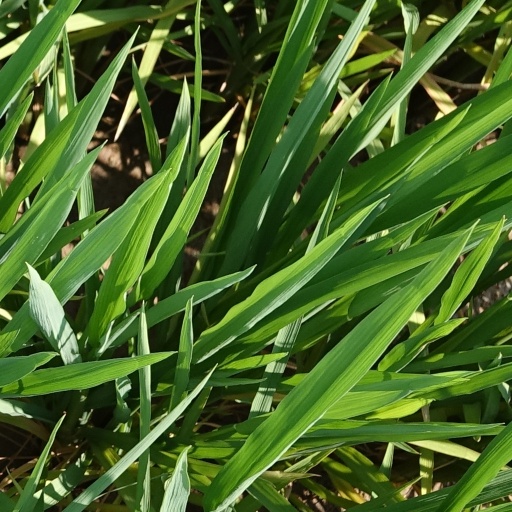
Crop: rice